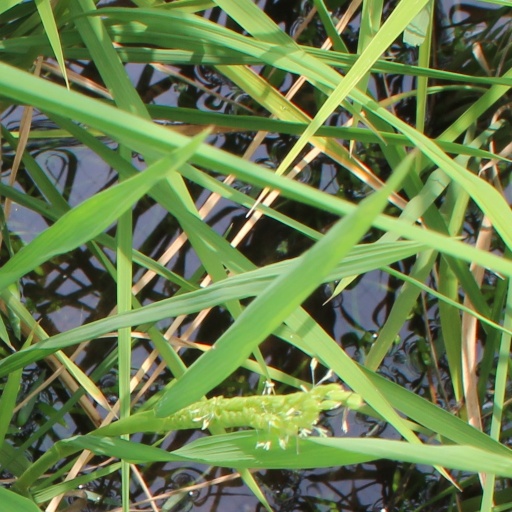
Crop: rice